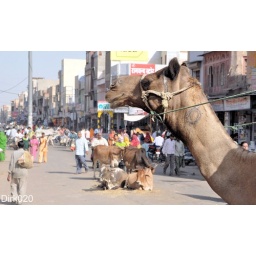
the cows can relax in the street, the camel has to work, it is not always fair, even not for the animals